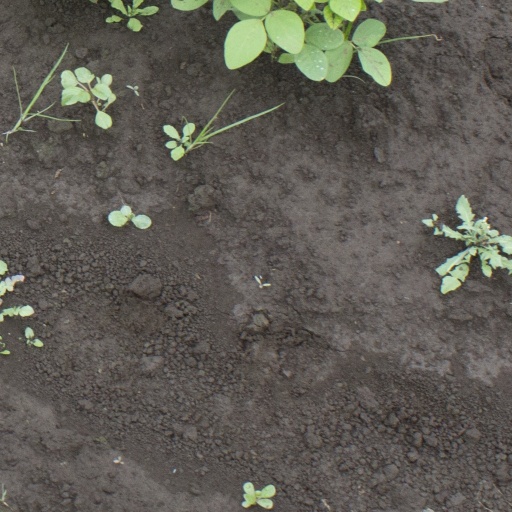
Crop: soybean